Ladby ship

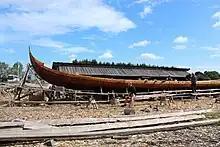
A reconstruction being built at the museum

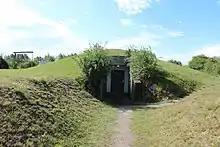
Museum entrance

Now the Viking Museum at Ladby displays many of the original finds and offers an engaging overview of the Viking era as it unfolded on the north east of the island of Funen. The new building from 2007 also contains a reconstruction of the ship burial. It shows the scene as it may have looked right after the funeral, with the deceased chieftain lying on a bed in a full-scale replica of his ship, with all his grave goods, near his dogs and his eleven horses. There is also an interpretive movie about the Vikings' beliefs regarding the journey to the realm of the dead, based on Norse myths and the images on the Gotlandic Picture stones.